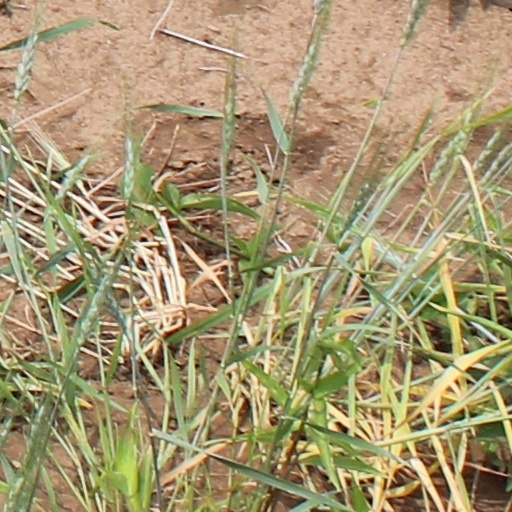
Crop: wheat